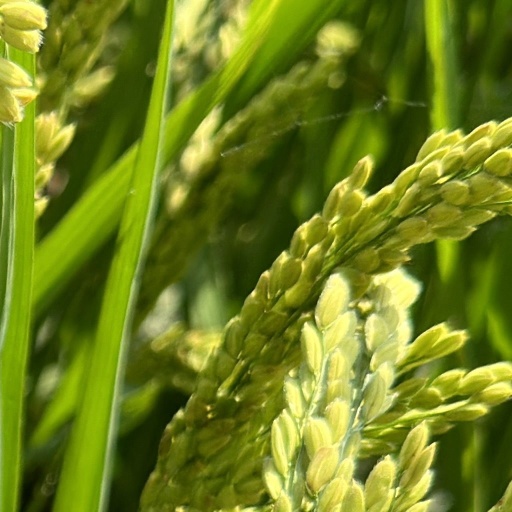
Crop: rice